Drone carrier

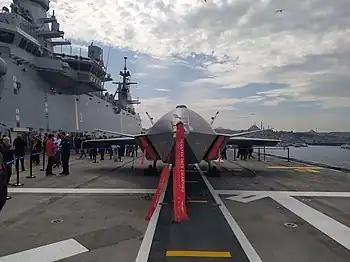

A drone carrier is a crewed or uncrewed ship equipped with a flight deck on which drones (unmanned aerial vehicles) can take off and land. This ship can be civilian or military. In addition to drone carriers for unmanned aerial Vehicles, there are also others for unmanned underwater vehicles and unmanned surface vehicles.